Cendol

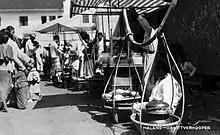
A "dawet" seller with his jars of ingredients, at a market in Malang, East Java (ca.1935)

The origin of cendol can be traced back to Java, Indonesia, where it is known as "dawet". Its roots extend from the rural areas of Java, dating back to ancient times and continuing to the present day. The Javanese name of "dawet" was recorded in early 19th century Javanese manuscript of Serat Centhini, composed between 1814 and 1823 in Surakarta, Central Java. An Indonesian academic suggests that a "dawet" sweet drink may have been recorded in the Kresnayana manuscript, dated from Kediri Kingdom circa 12th century Java. In Java, "dawet" refer to the whole concoction of cendol green jellies, usually made from "aren" sago or rice flour, coconut milk and liquid "gula jawa" (palm sugar syrup). An Indonesian historian argues that sago or rice flour might have been used as sweet beverage ingredient in the rice agriculture society of ancient Java. Indeed, cendol jellies and its variations are rural agricultural product, still traditionally produced in Javanese villages. In Banjarnegara, Central Java, "dawet" is traditionally served without ice. Today, however additional ice cubes or shaved ice is commonly added into this dessert drink.